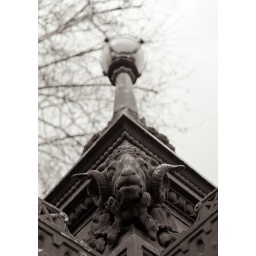
Particolare lampione a RomaDetail of a street lamp in Rome